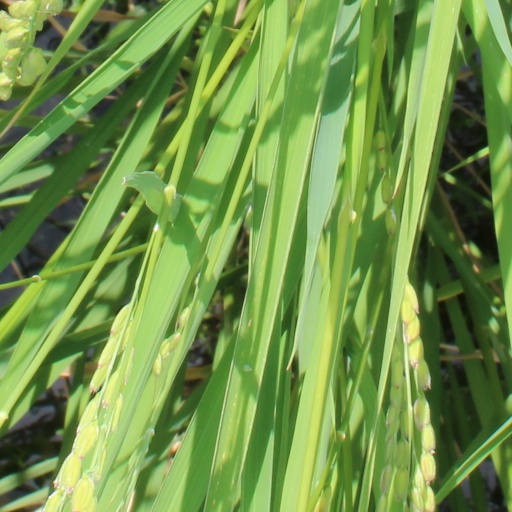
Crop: rice